Carson Nugget

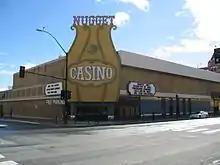
Carson Nugget in 2009

Carson Nugget is a hotel and casino located in Carson City, Nevada. The Carson Nugget is nearly 30,000 square feet. The property features slots, table games, keno, three restaurants, meeting spaces and 83 hotel rooms.